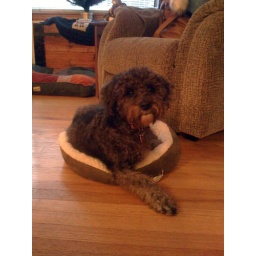
Bailey in Sedonas cat bed